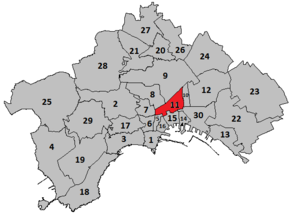
Le quartier San Lorenzo est un quartier de la ville de Naples dans le centre historique de la ville ; avec les quartiers Poggioreale, Zona Industriale et Vicaria, il forme la quatrième municipalité de la commune. Il est délimité au sud par le quartier Pendino et le quartier San Giuseppe ; à l'ouest par le quartier Avvocata ; au nord par le quartier Stella et le quartier San Carlo all'Arena ; à l'est par le quartier Vicaria. Sa superficie est de 1,42 km² et ses habitants au nombre de 46 959 au recensement de 2009.